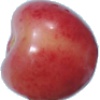
Label: cherry_rainier